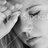
Emotion: sad